S. T. Gill

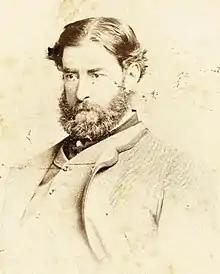
Portrait of Samuel Thomas Gill, c.1865, by unknown, from carte de visite albumen print

Samuel Thomas Gill (21 May 1818 – 27 October 1880), also known by his signature S.T.G., was an English-born Australian artist.